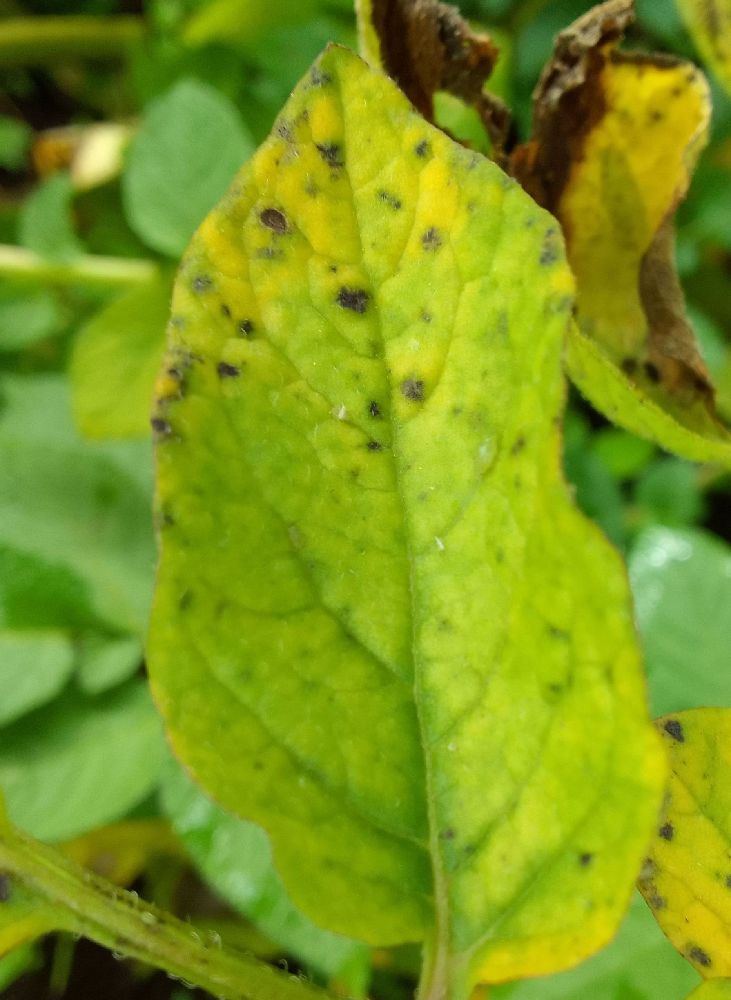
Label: Early blight